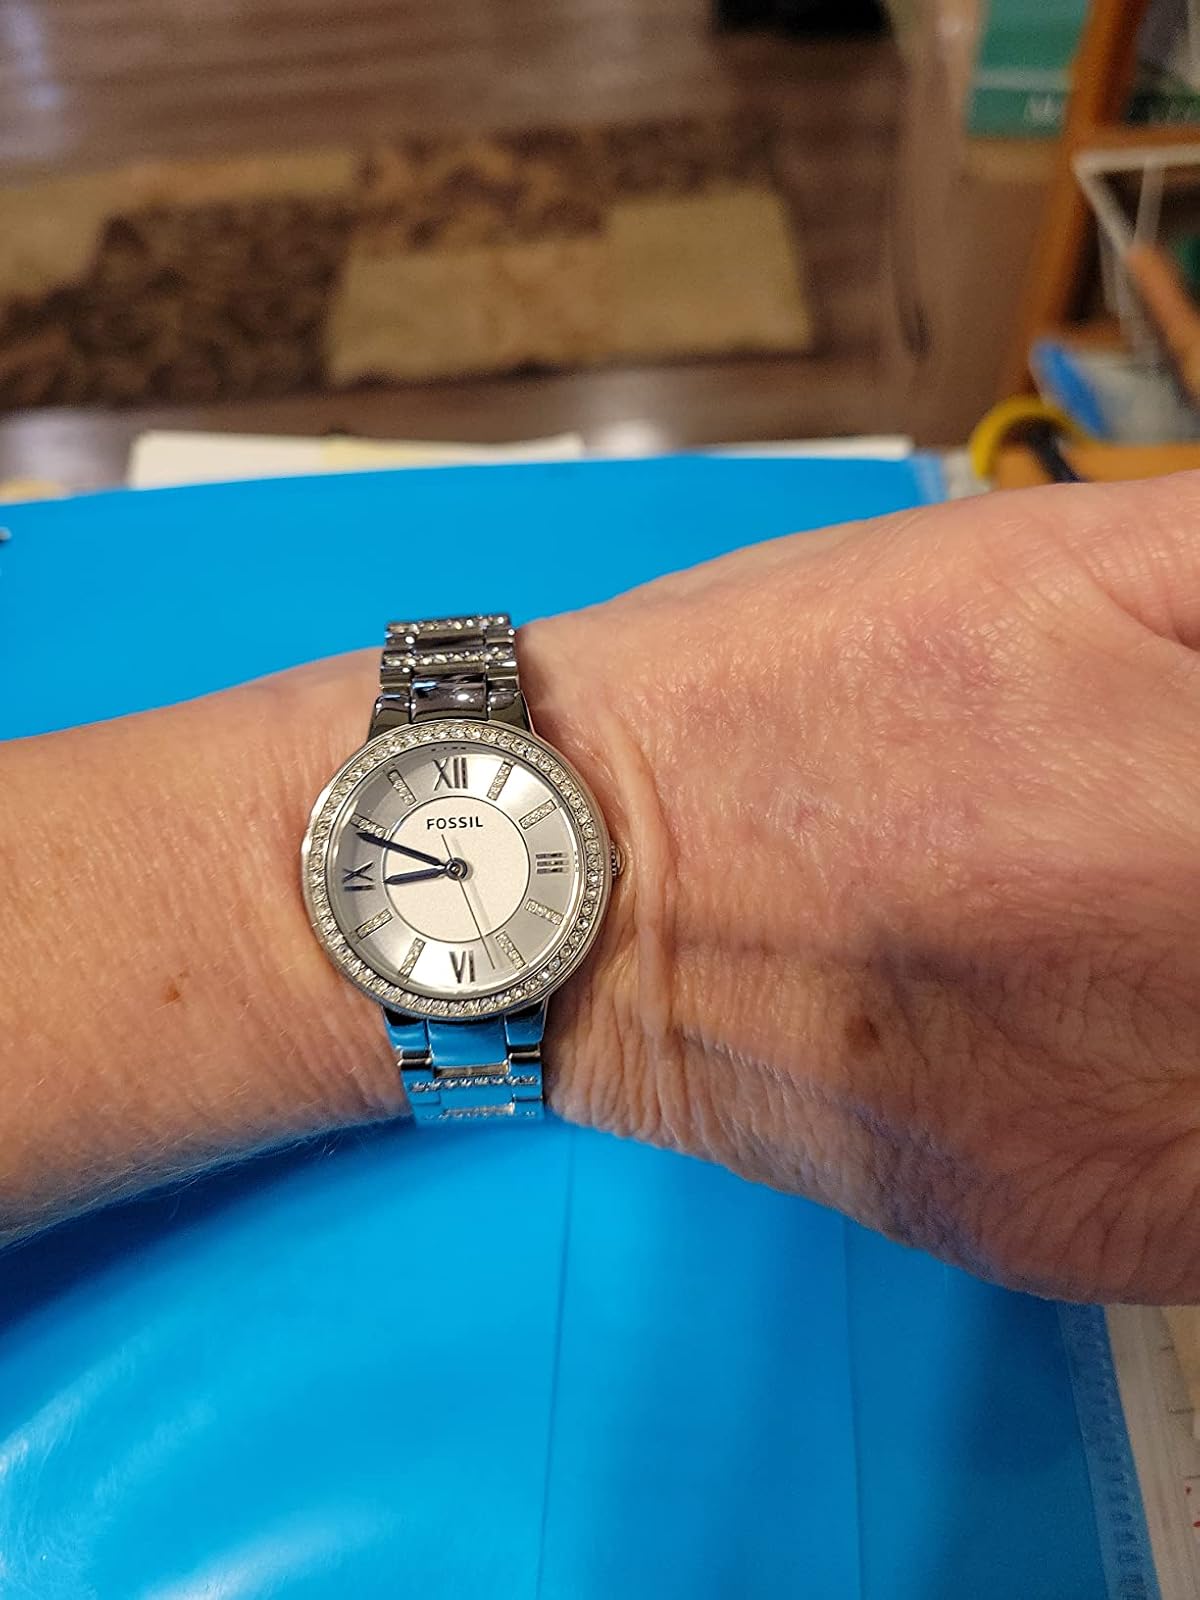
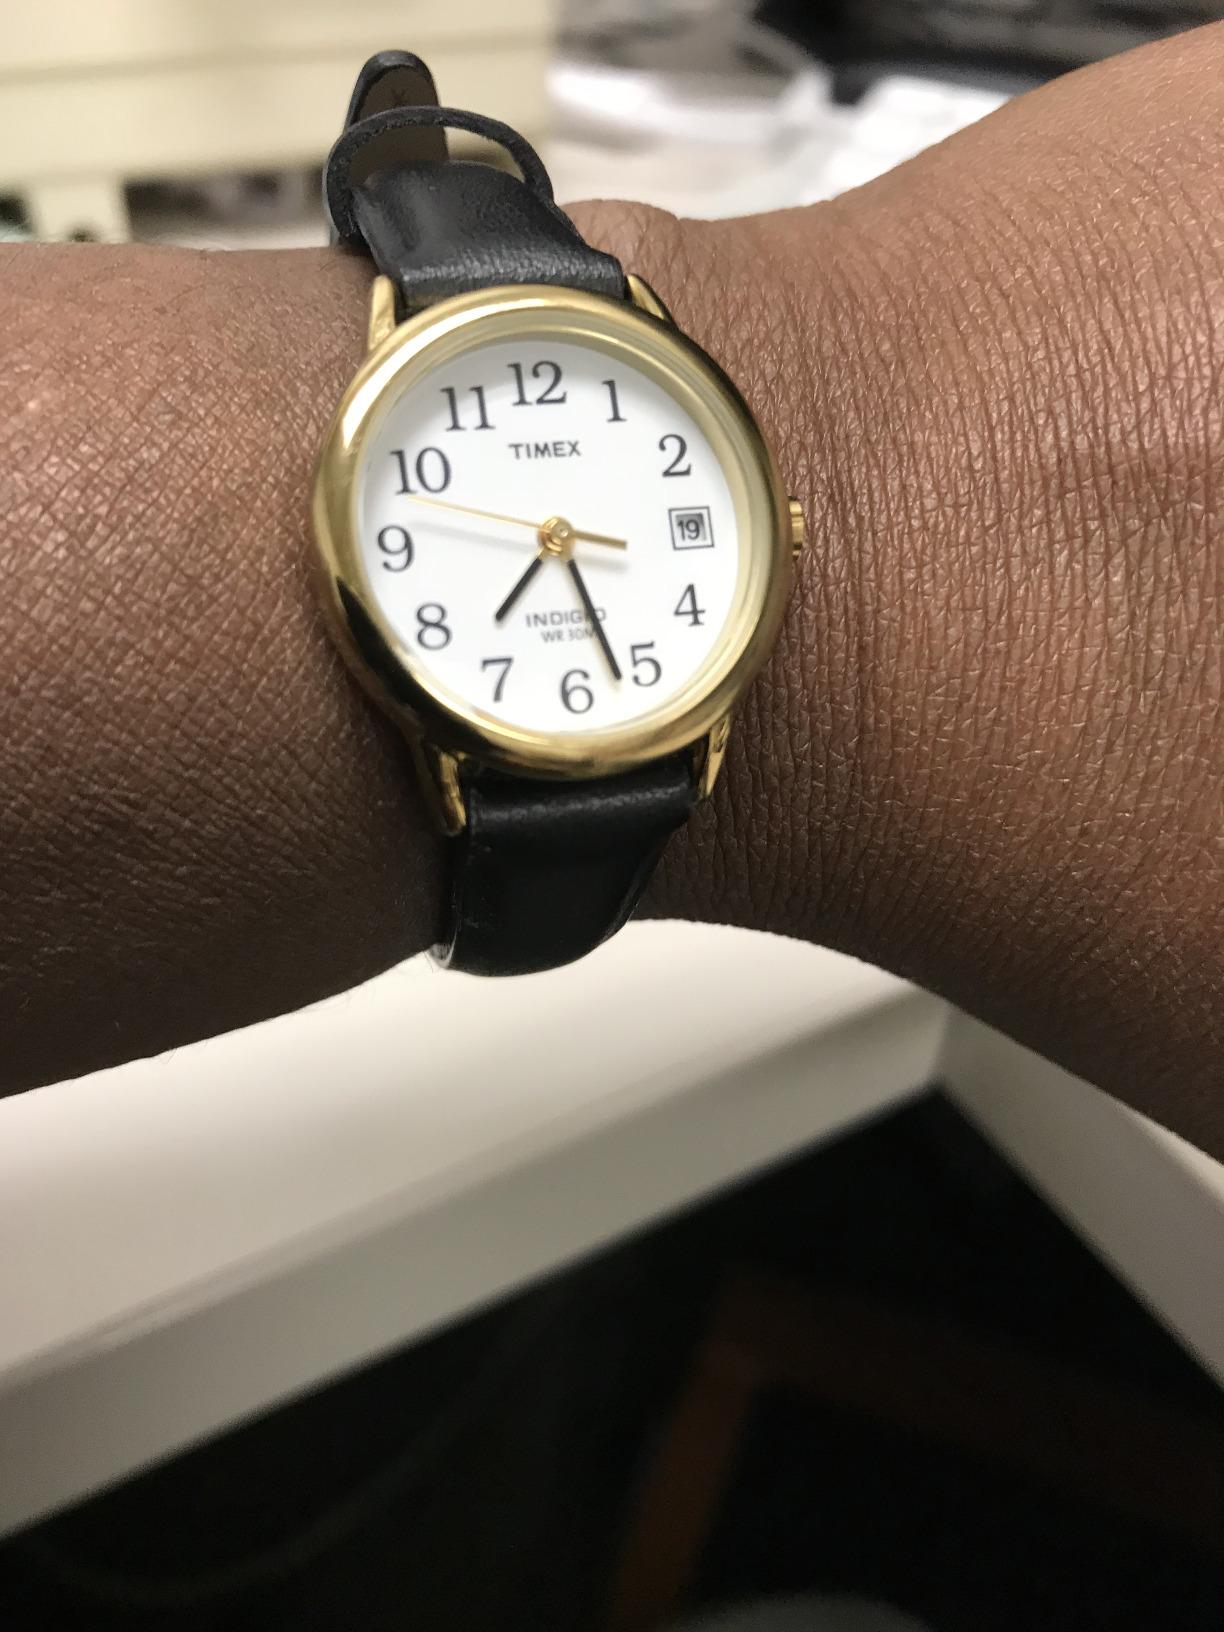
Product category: accessories_watch
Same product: no